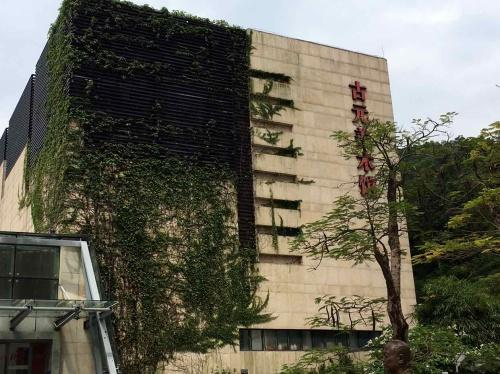
地标名称：古元美术馆
所在城市：珠海市·香洲区